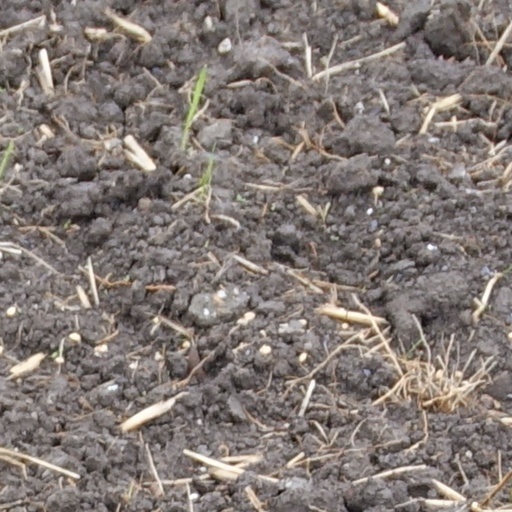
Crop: wheat